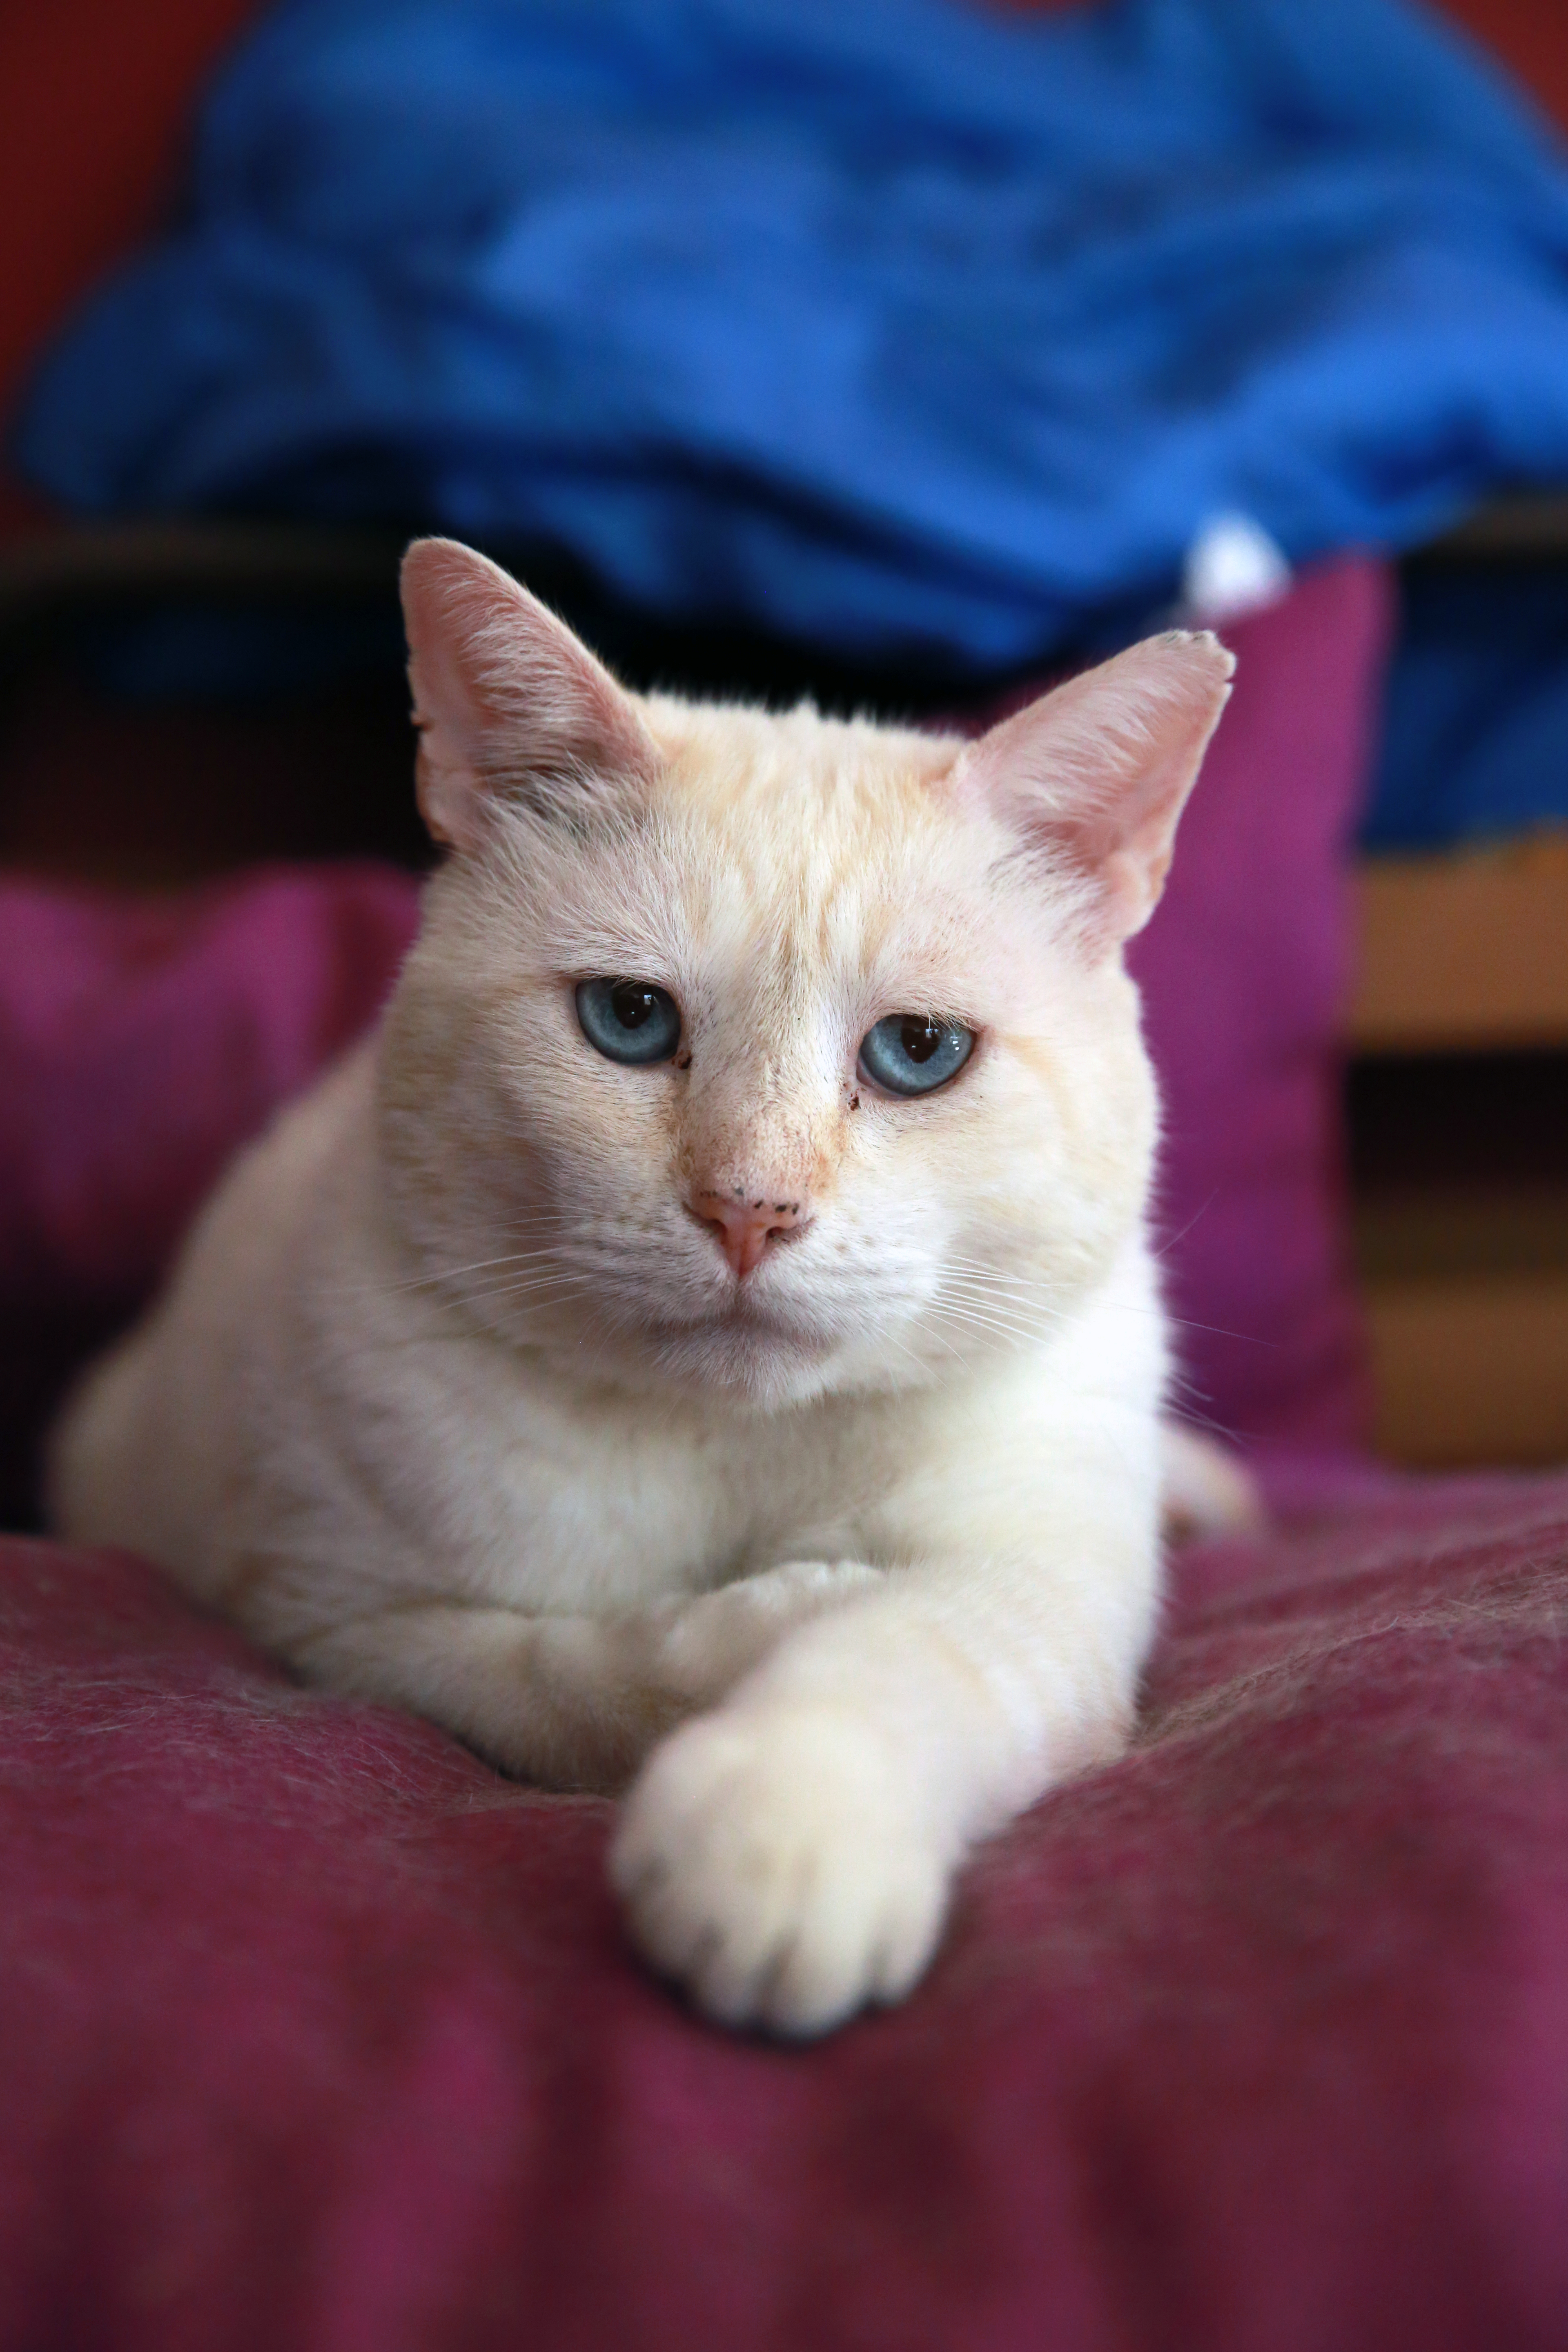
france, europe, kitten, cat, canon, mammal, cats, nose, whiskers, vertebrate, languedocroussillon, gard, matou, katzen, rhnealpes, ardche, frankrijk, mieze, regard, poezen, katten, frankreich, pause, ceze, ragdoll, balinese, burmilla, small to medium sized cats, cat like mammal, carnivoran, domestic short haired cat, tonkinese